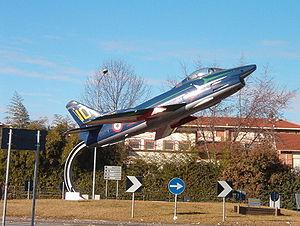
Caselle Torinese est une commune italienne de la ville métropolitaine de Turin dans la région Piémont en Italie.